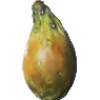
Label: Cactus fruit 1